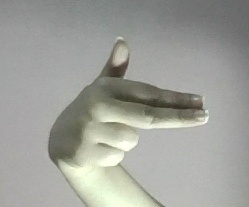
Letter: ghain